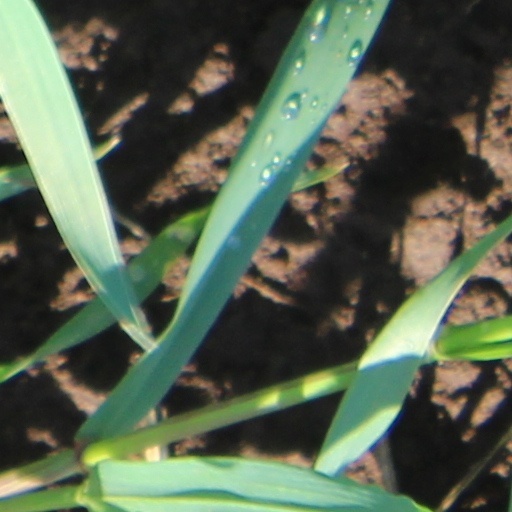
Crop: wheat